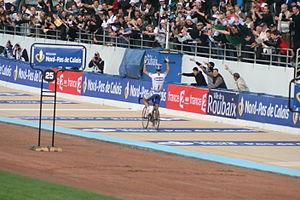
Paris-Roubaix 2009
La 107ᵉ édition de la course cycliste Paris-Roubaix, inscrite au calendrier mondial UCI, a eu lieu le 12 avril 2009 entre Compiègne et le vélodrome André-Pétrieux de Roubaix. La course est gagnée par le Belge Tom Boonen.